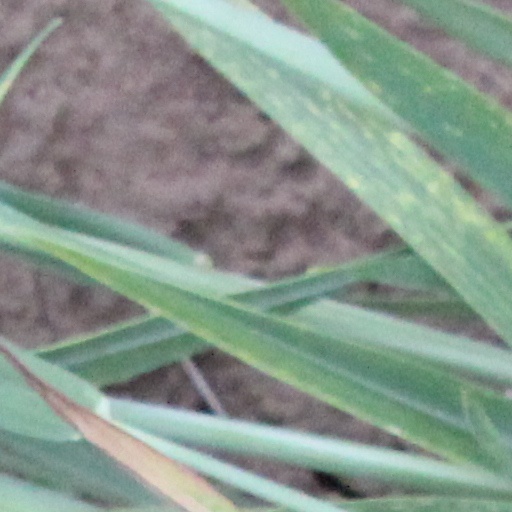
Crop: wheat